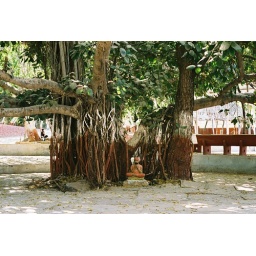
I'm not sure why, but the trunk of most every tree in India was painted red and white.